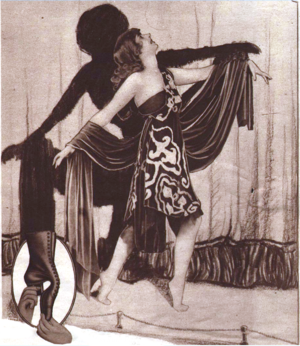
Ruth Page est une danseuse et chorégraphe américaine né à Indianapolis le 22 mars 1899 et morte à Chicago le 7 avril 1991.